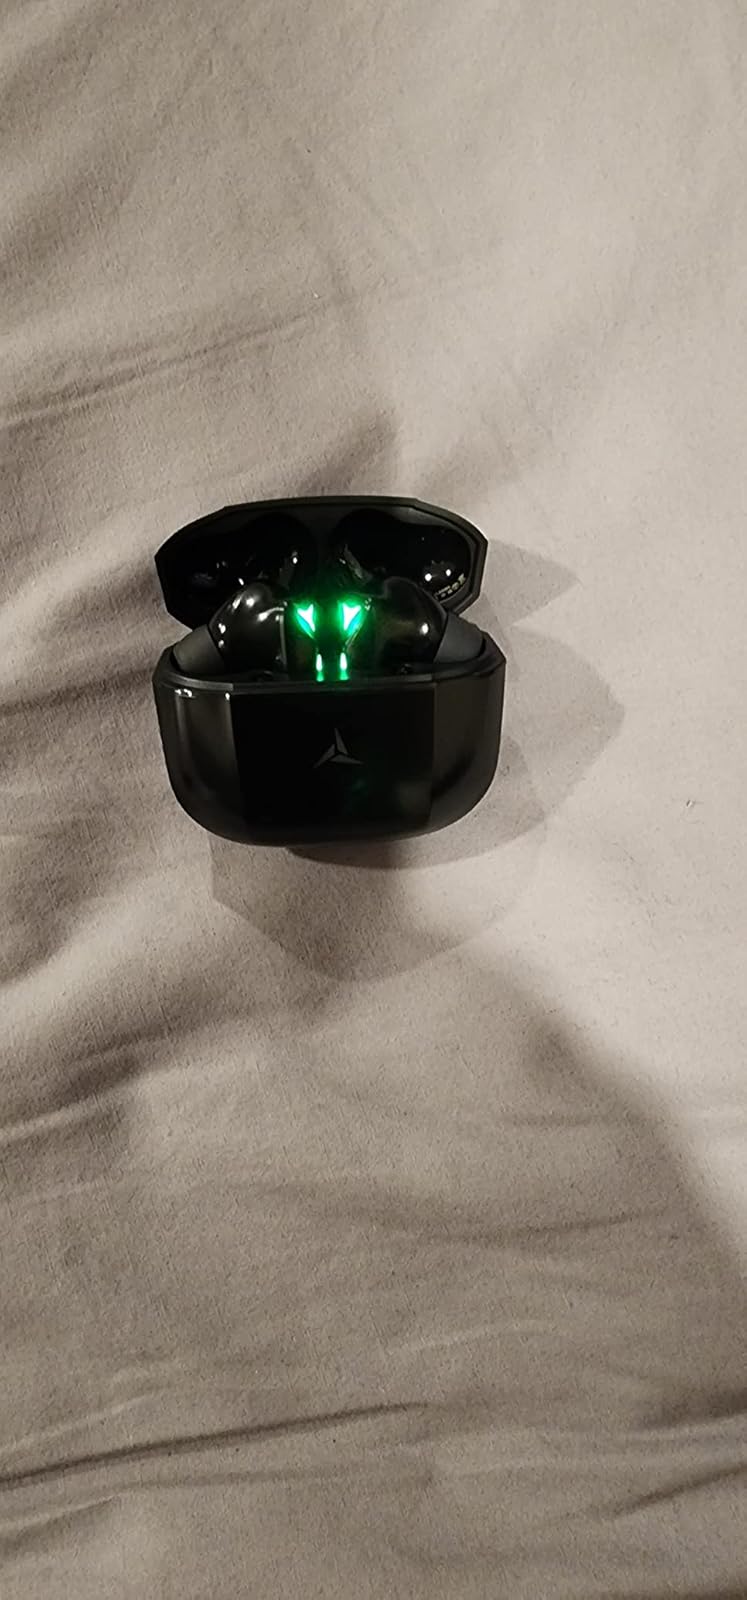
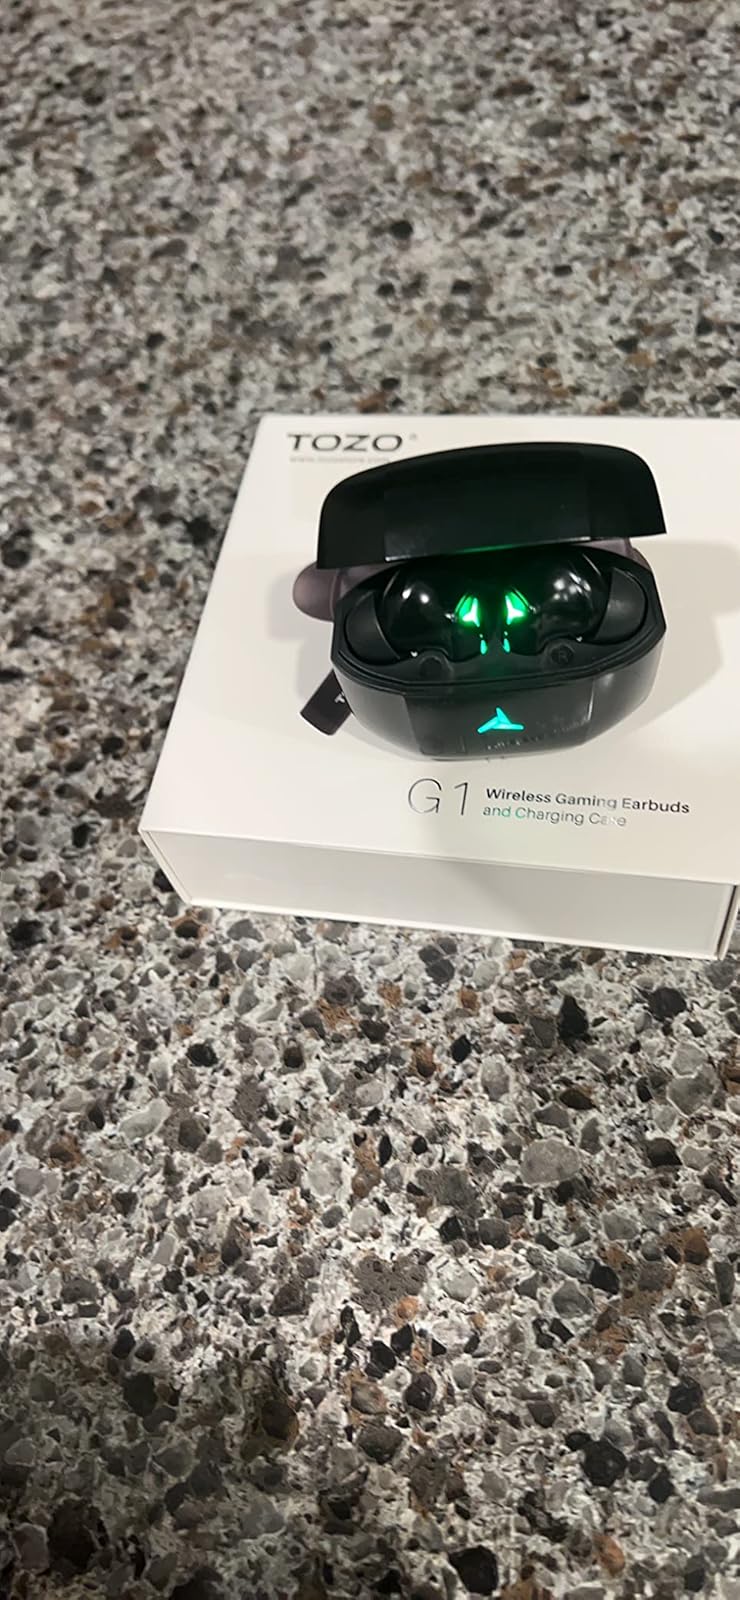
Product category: earbuds
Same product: yes